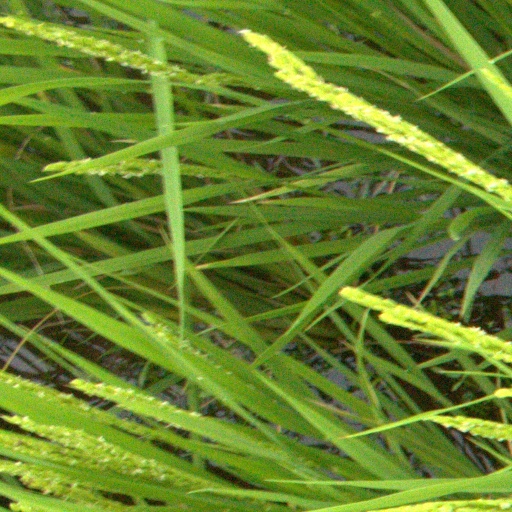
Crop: rice